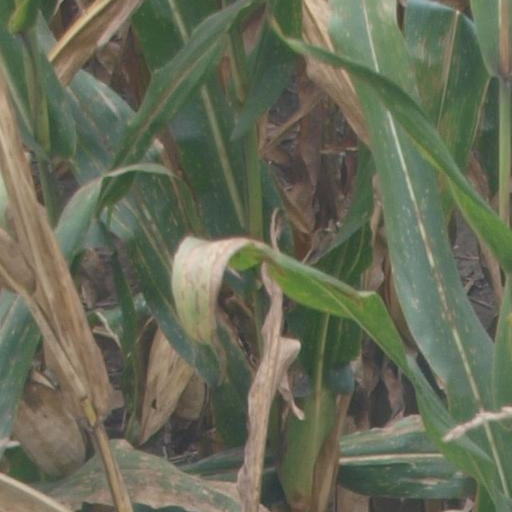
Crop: maize; corn